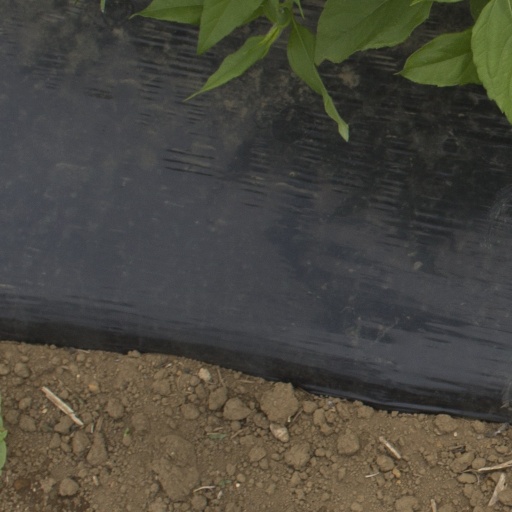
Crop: Jerusalem artichoke